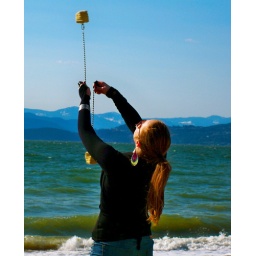
look to the sky spinning by the ocean on a beautiful day